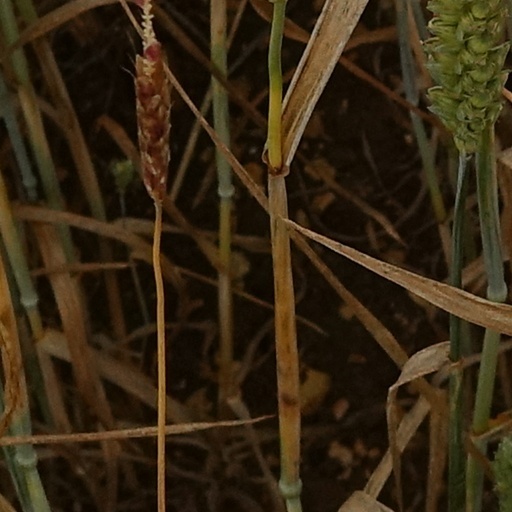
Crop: wheat